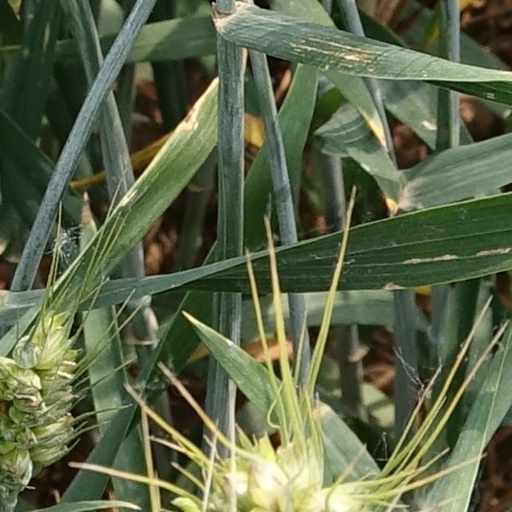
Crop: wheat